Seth M. Holmes

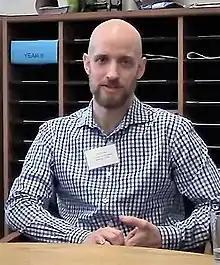
Holmes at the 2017 National Conference for Physician Scholars in the Social Sciences and Humanities (SHSSM)

Seth M. Holmes (born 1975) is Chancellor's Professor of Environmental Science, Policy and Management and Medical Anthropology at the University of California Berkeley. He also serves as founder and co-chair (with Charles L. Briggs) of the Berkeley Center for Social Medicine, co-director (with Ian Whitmarsh) of the MD/Ph.D. Track in Medical Anthropology coordinated between UC Berkeley and UCSF. A cultural anthropologist and physician, Holmes focuses on social inequalities, immigration, ethnic hierarchies, health and health care. His work has provided a particularly strong ethnographic critique of behaviorism in medicine.